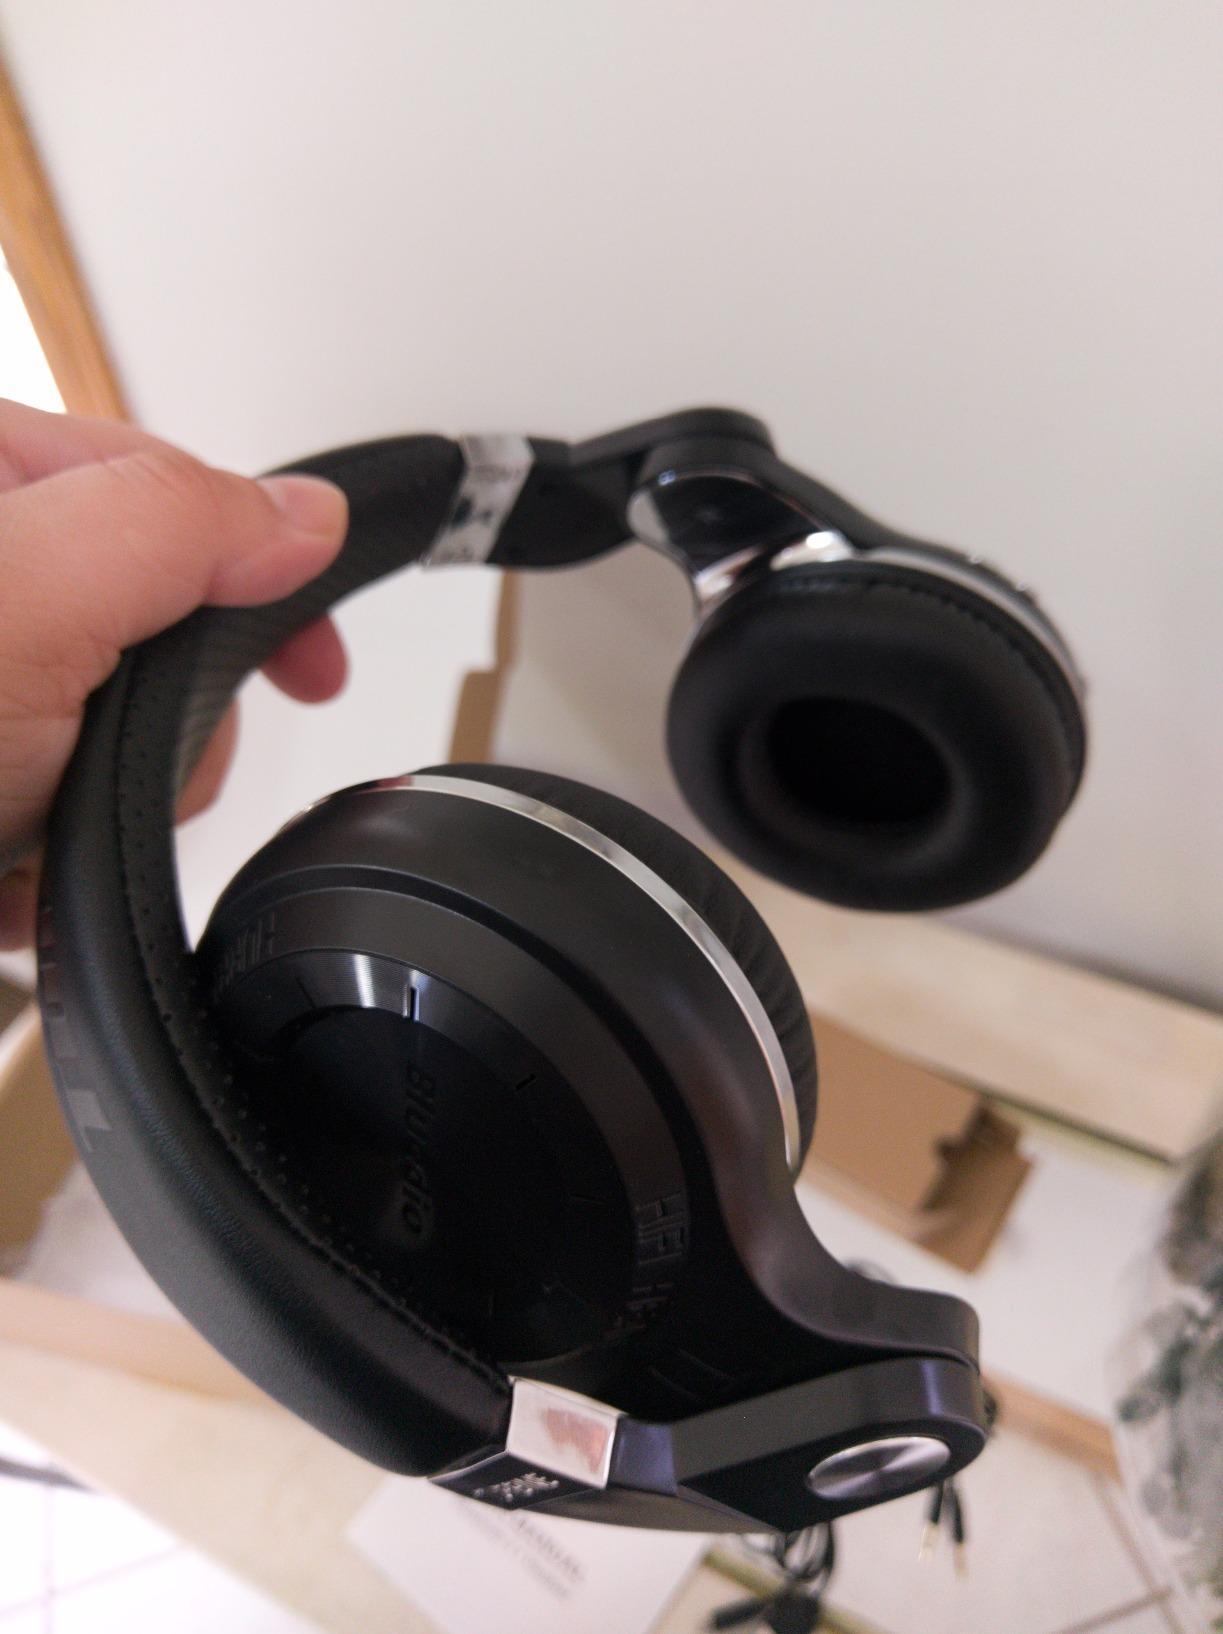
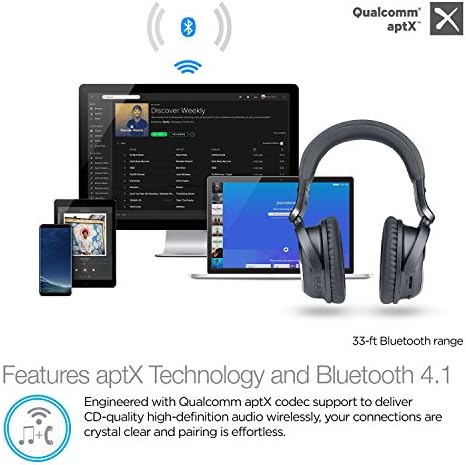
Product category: headphones
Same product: no